Biregular graph

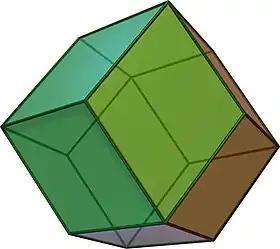
The graph of the rhombic dodecahedron is biregular.

Every complete bipartite graph formula_7 is formula_8-biregular.